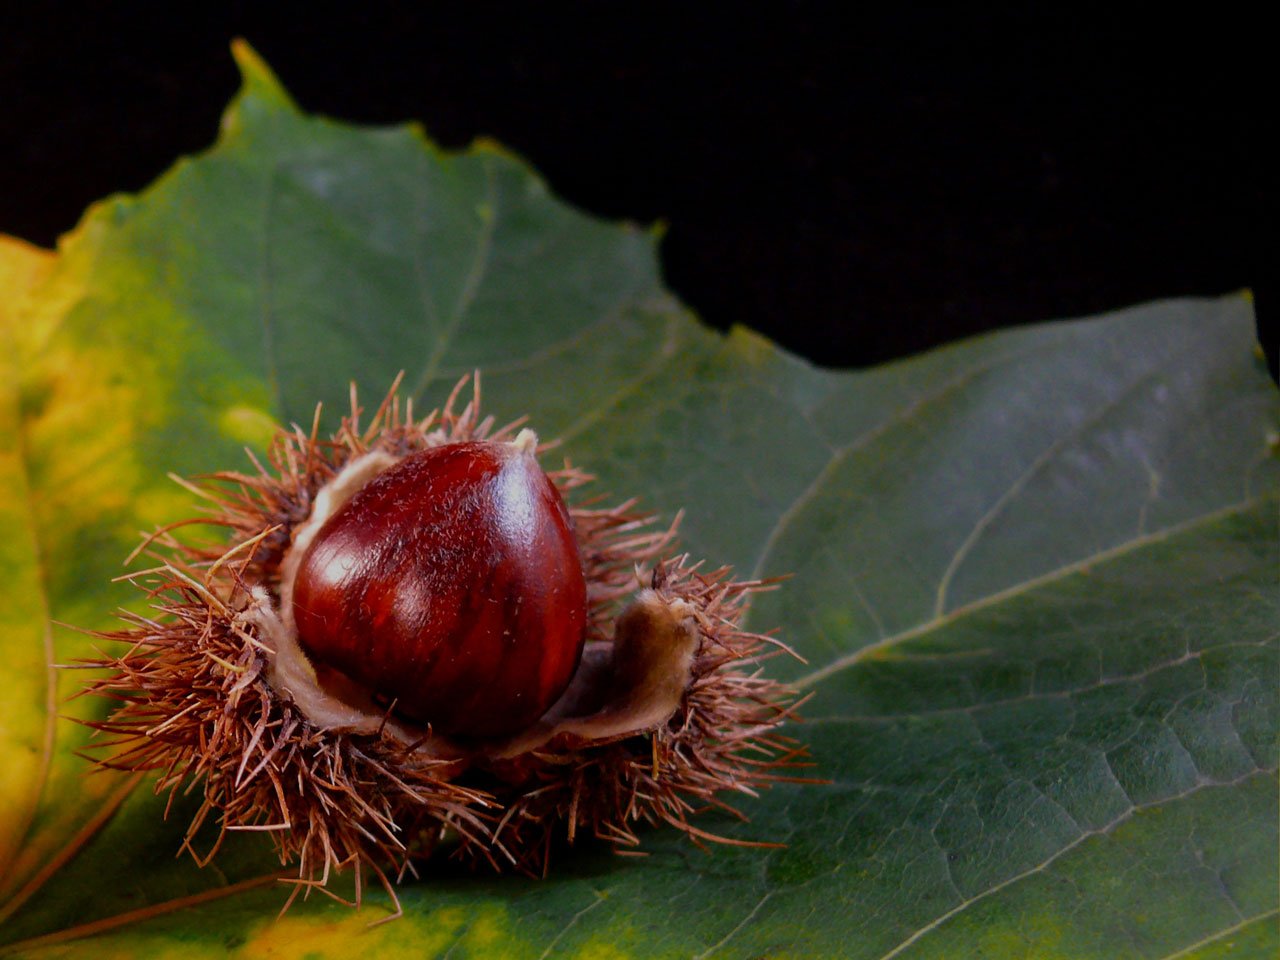
tree, nature, winter, plant, wood, photography, fruit, leaf, flower, food, produce, autumn, botany, nut, black, colorful, flora, fauna, close up, england, nuts, wonderful, chestnut, macro photography, flowering plant, land plant